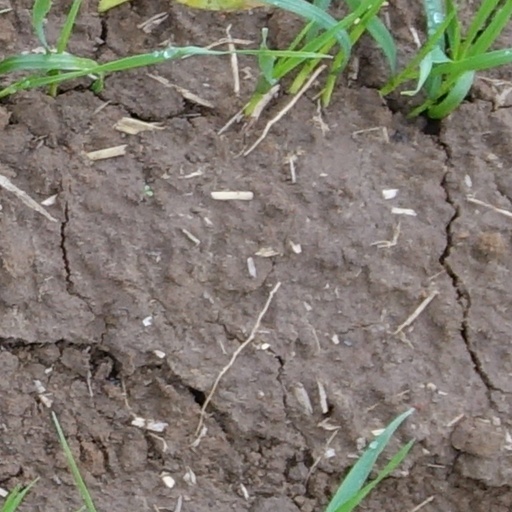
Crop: wheat